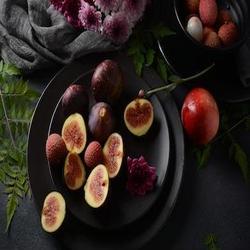
Label: Fig